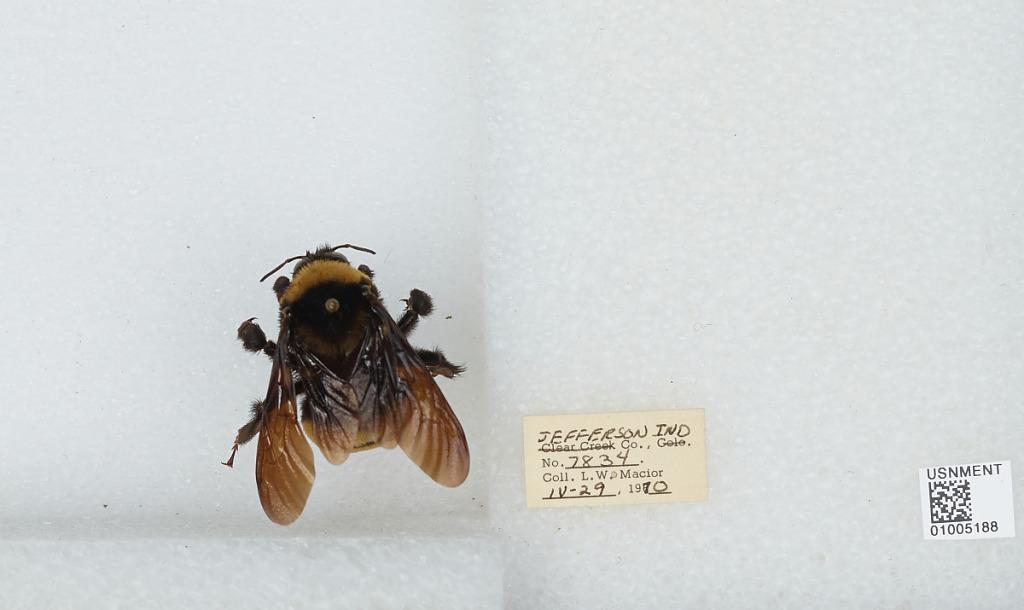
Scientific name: Bombus (Bombias) auricomus (Robertson)
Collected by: L. Macior
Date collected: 1970-4-29
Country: United States
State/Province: Indiana
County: Jefferson
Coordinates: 38.775, -85.4786